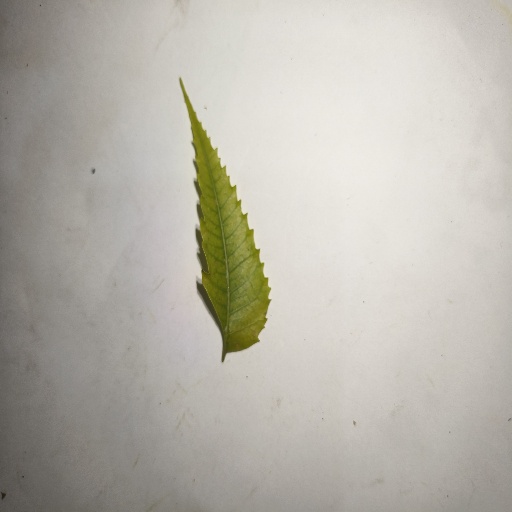
Species: Neem
Leaf condition: Yellow Leaf